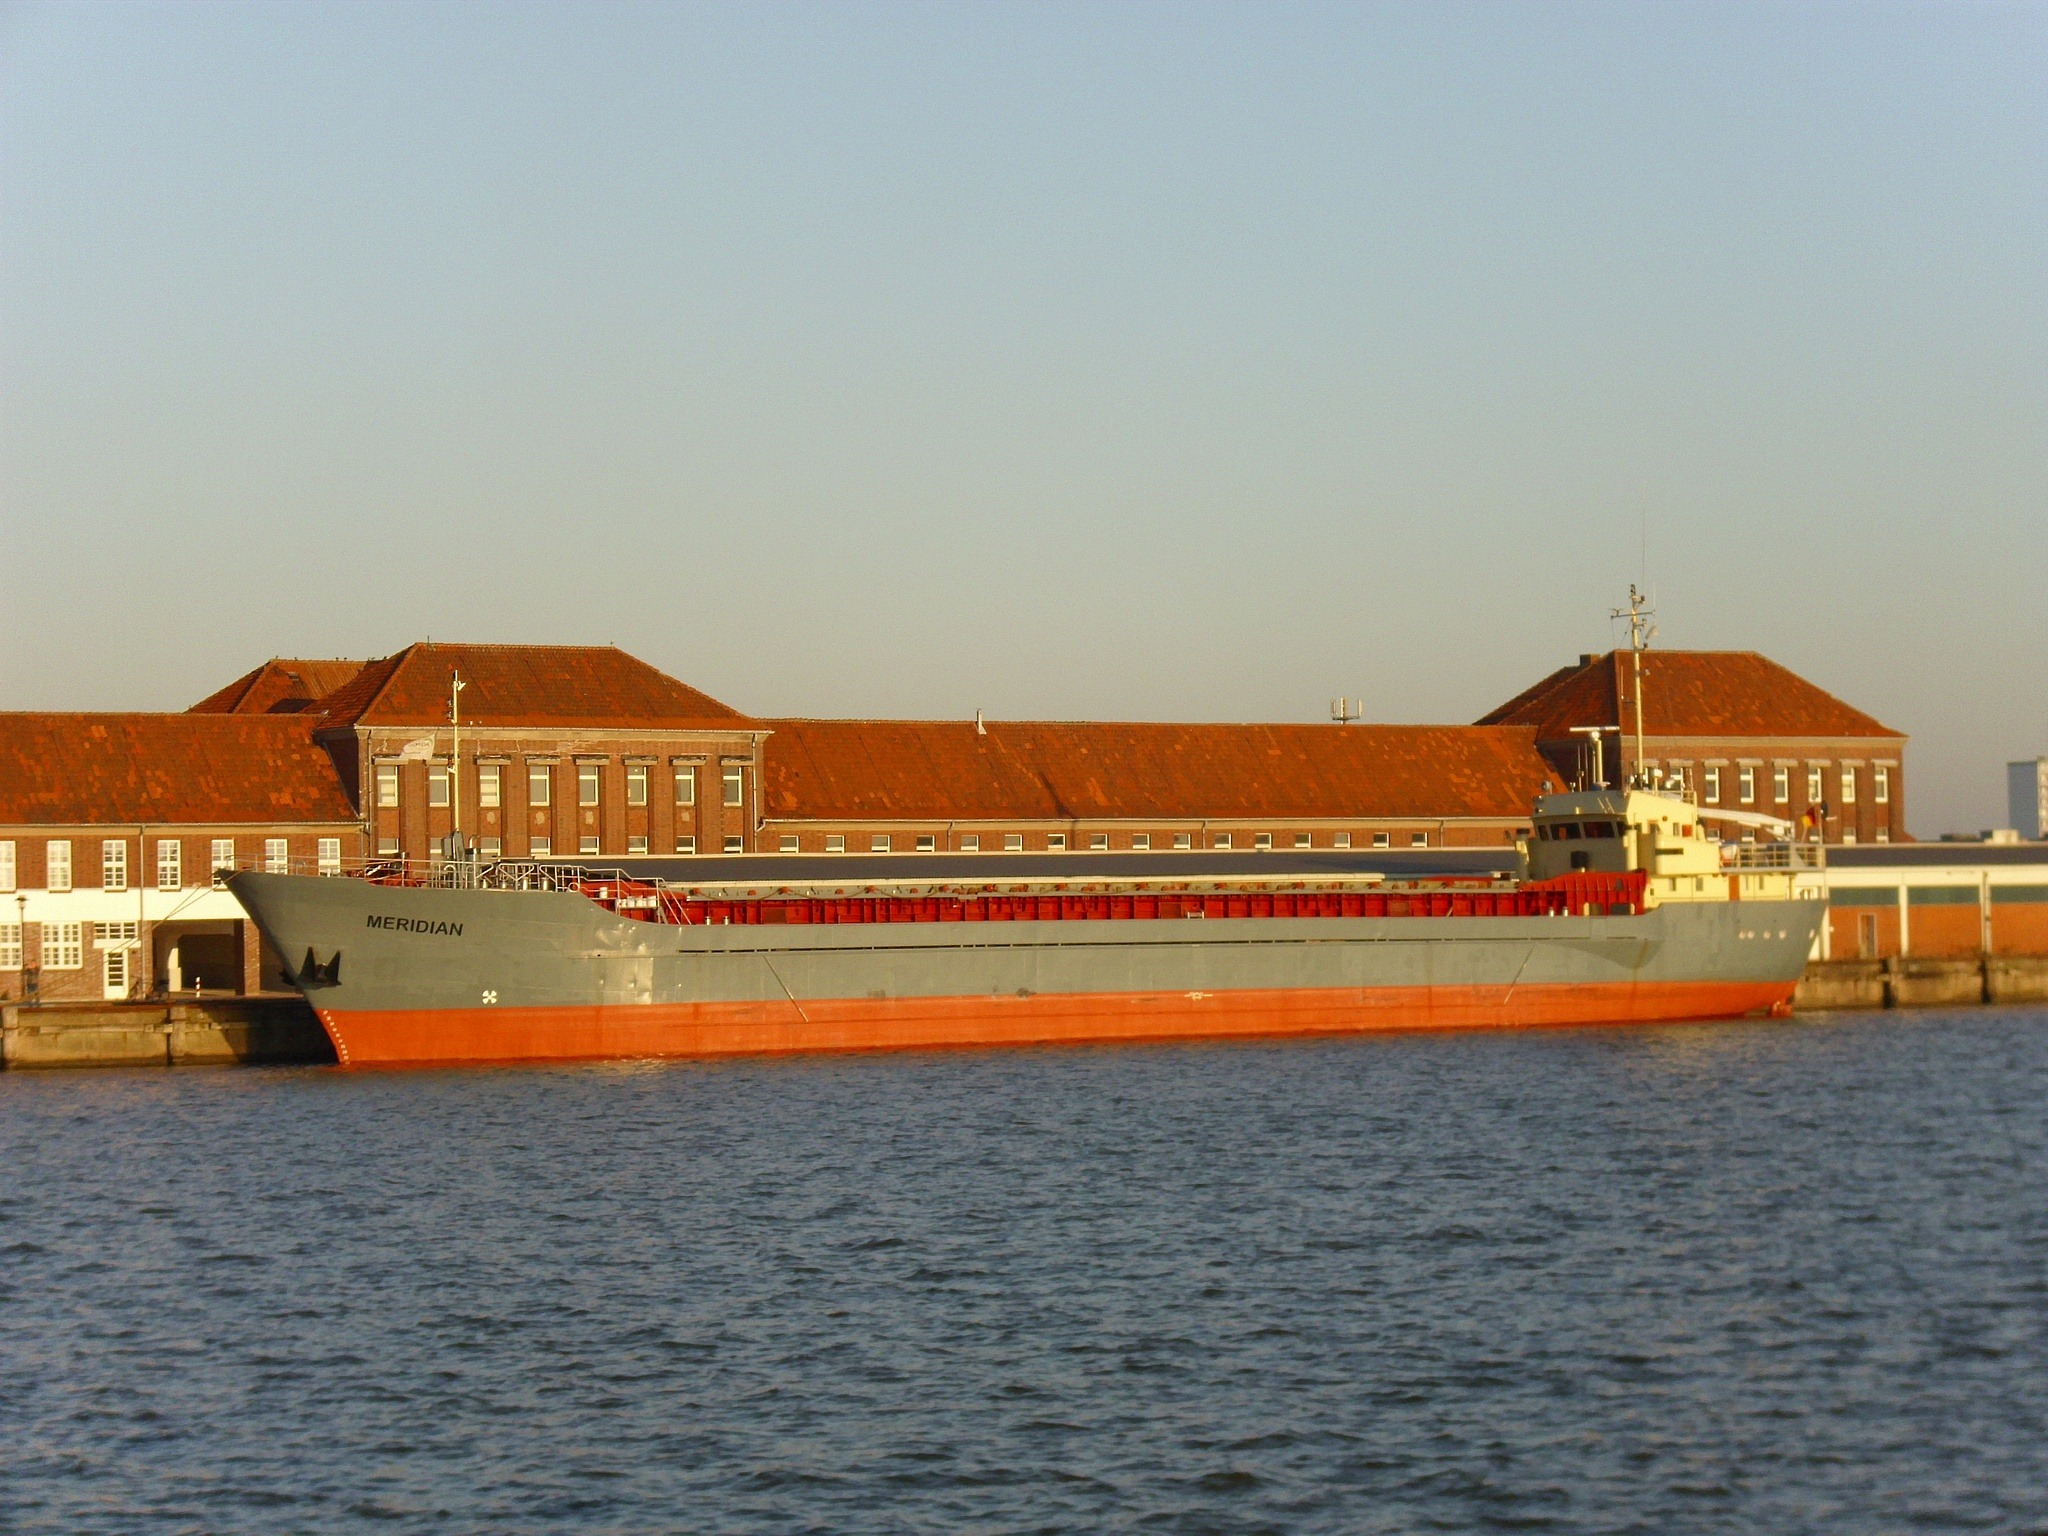
sea, water, nature, dock, sky, boat, pier, ship, vehicle, bay, harbor, port, cargo ship, ferry, outside, clouds, buildings, germany, channel, watercraft, cruise ship, container ship, motor ship, passenger ship, freight transport, ocean liner, bremerhaven, bulk carrier